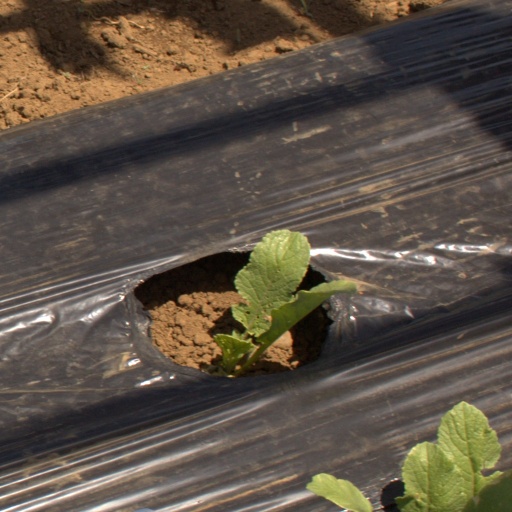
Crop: Jerusalem artichoke